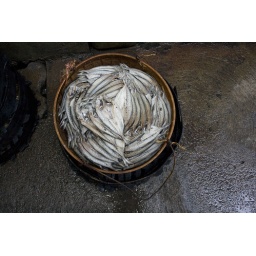
These are deboned milkfish ready to be &amp;quot;smoked&amp;quot;. After turning golden yellow the smoked milkfish will be sold in the market.